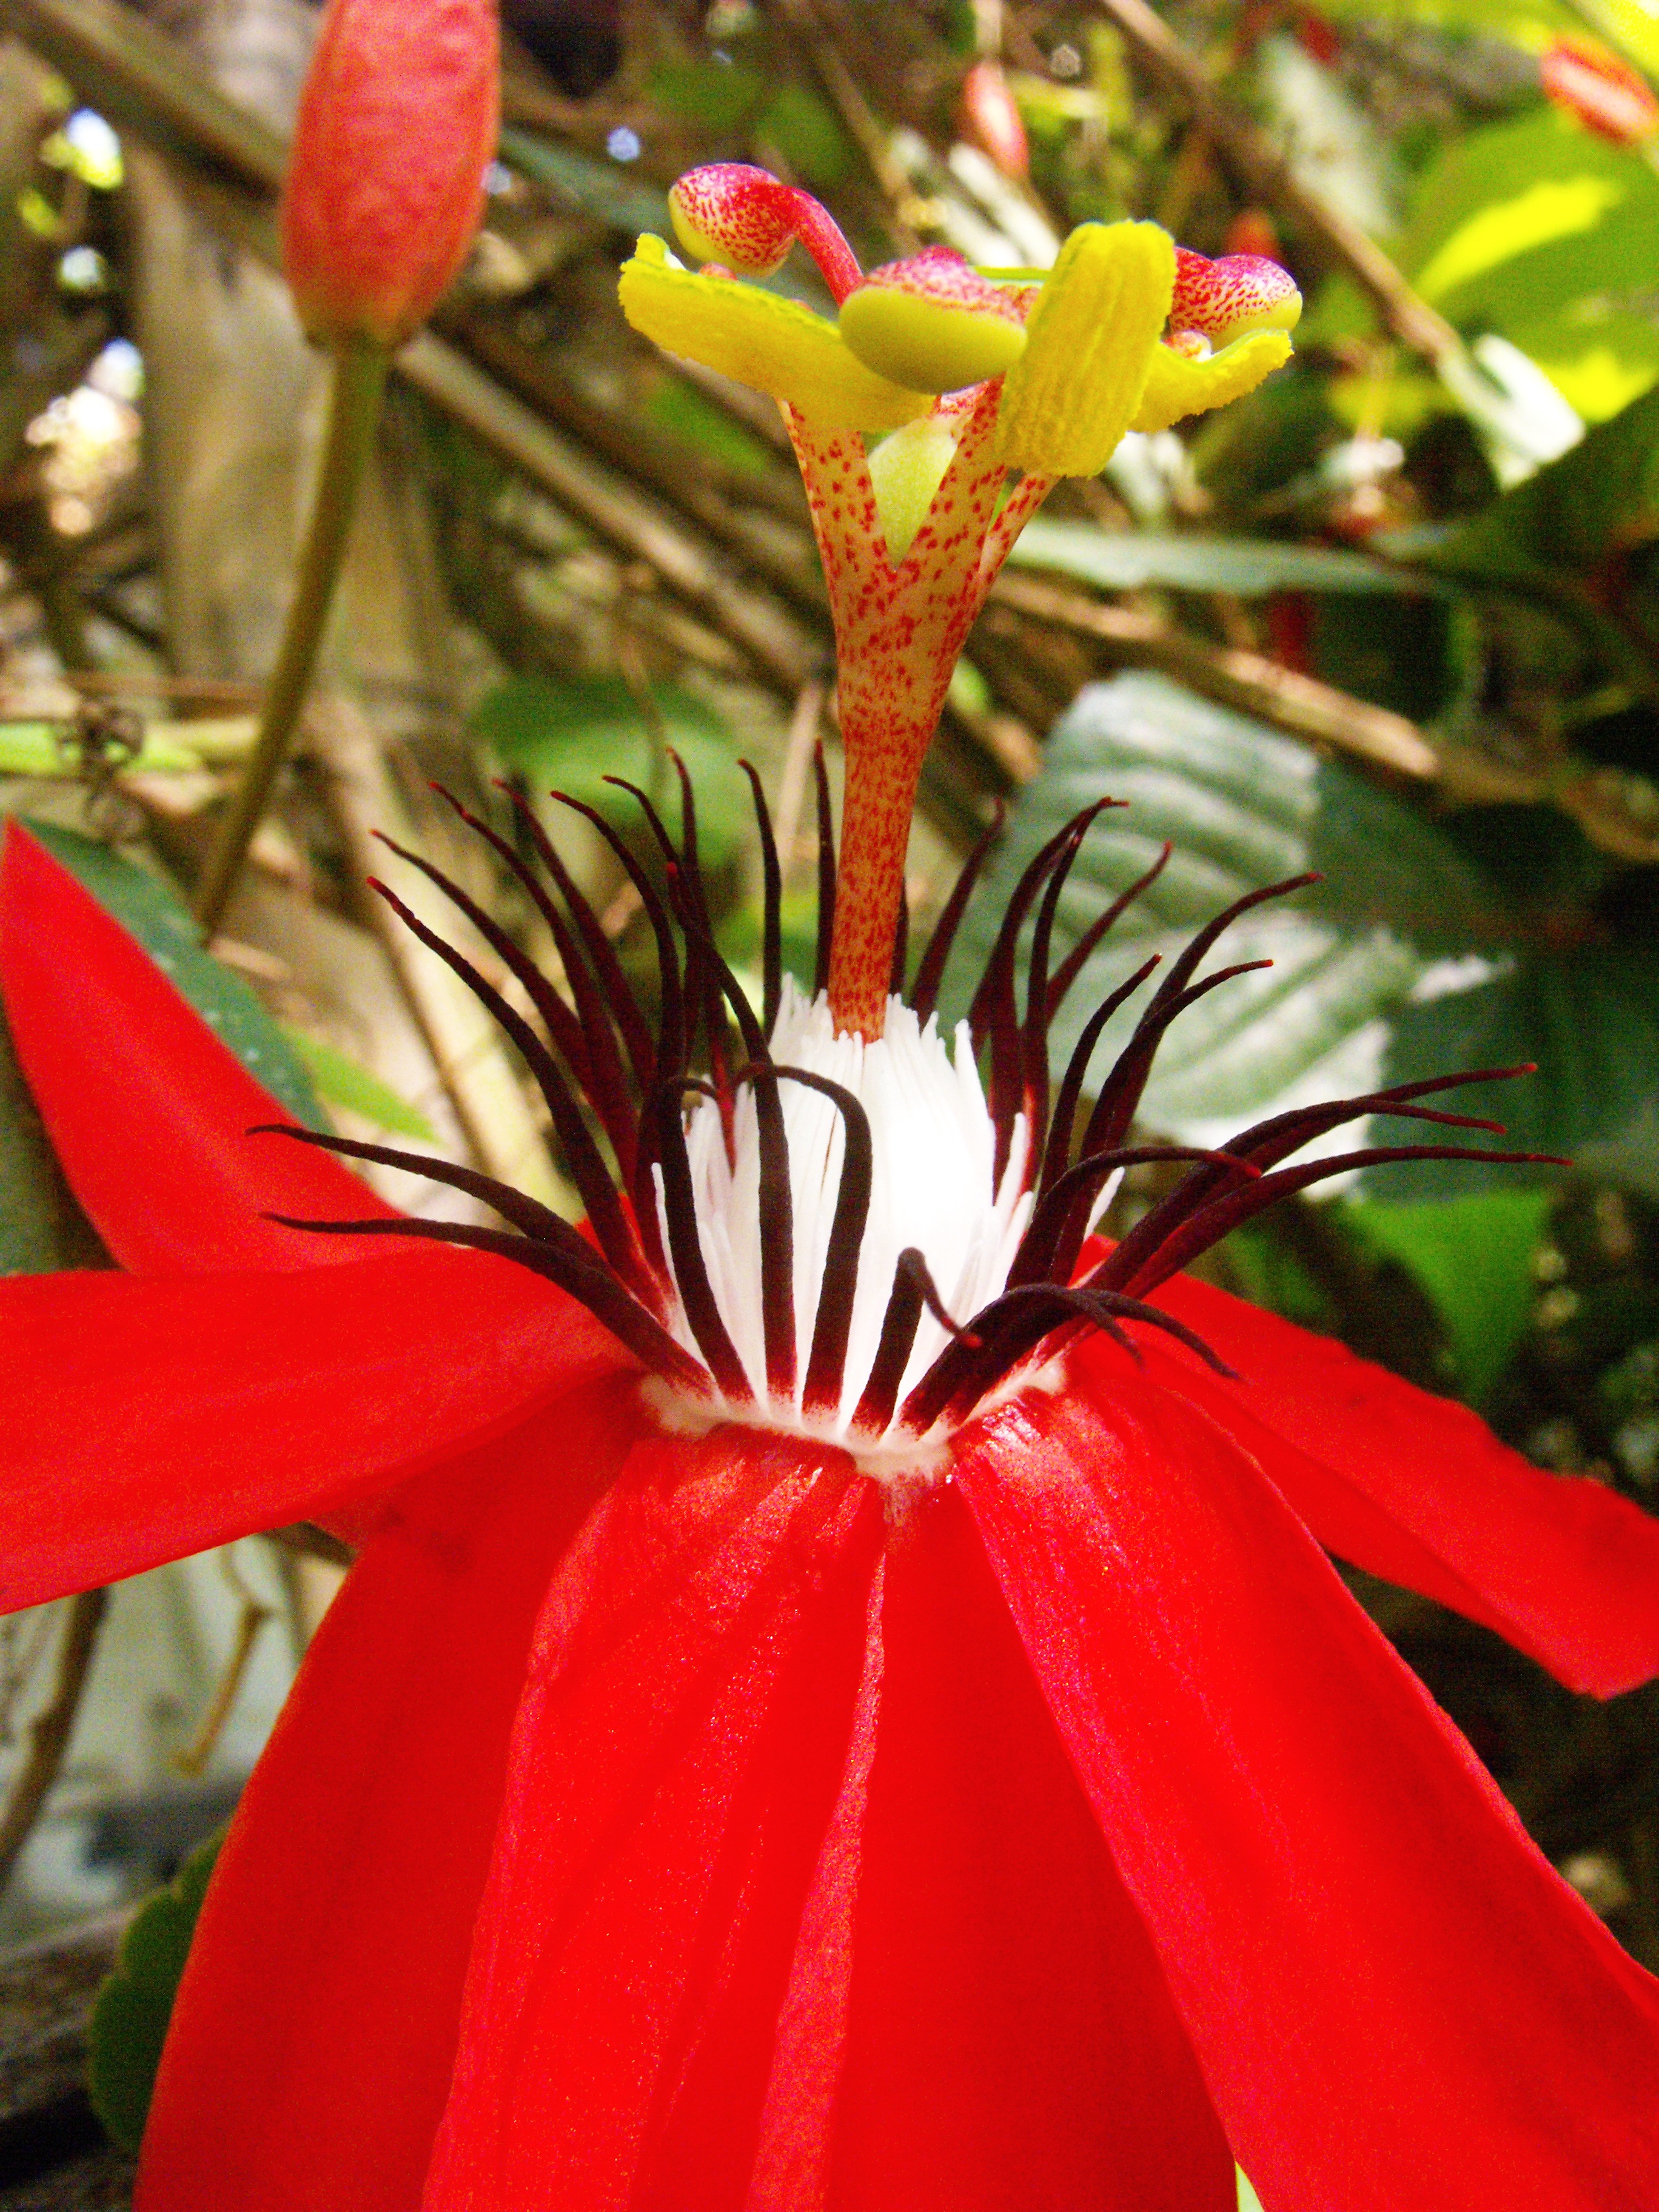
blossom, plant, leaf, flower, petal, bloom, red, botany, flora, wildflower, passion flower, macro photography, flowering plant, land plant